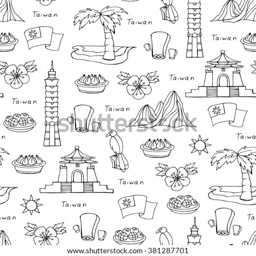
vector seamless pattern with hand drawn isolated symbols on white color .